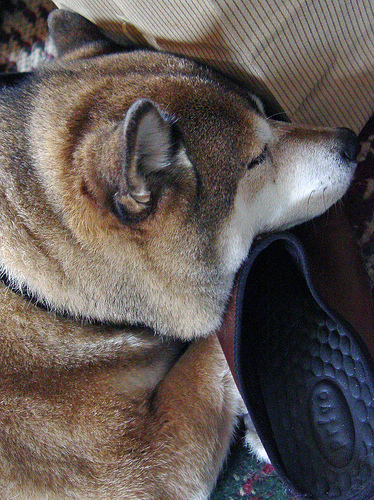
Animal: dog
Breed: shiba_inu